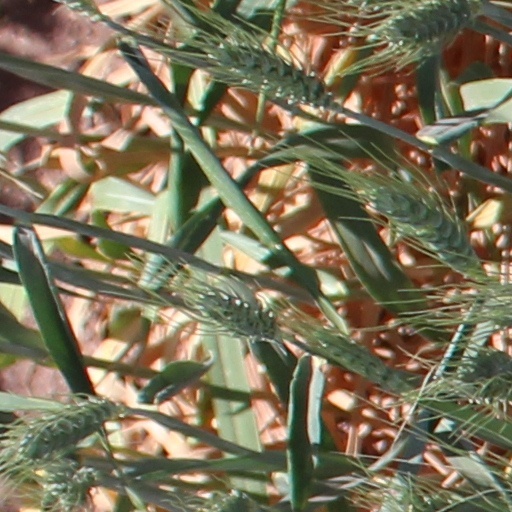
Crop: wheat